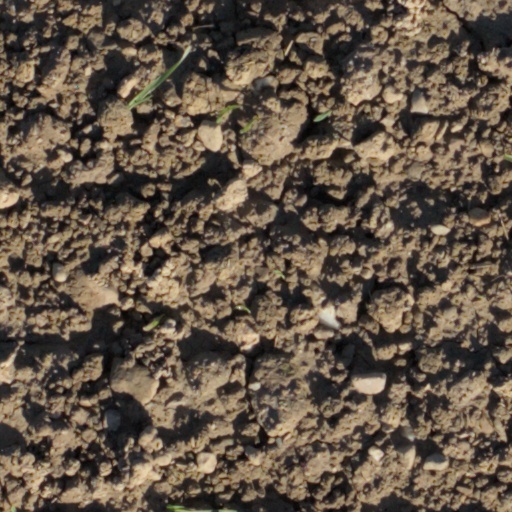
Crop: wheat